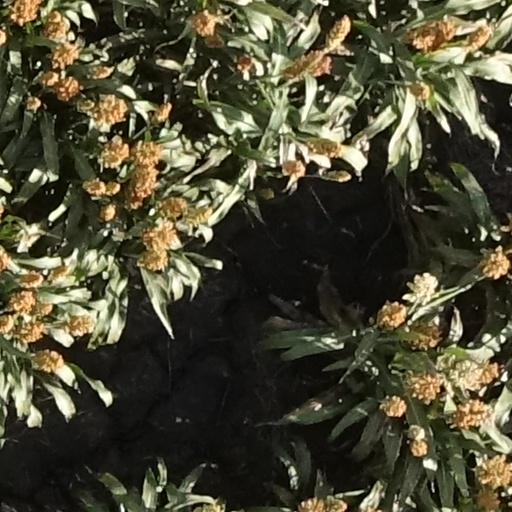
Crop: sorghum